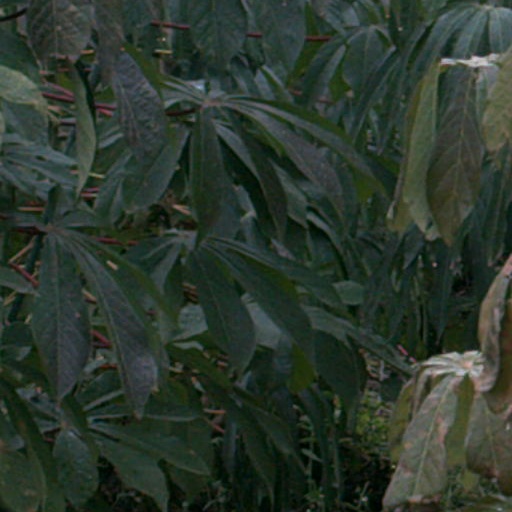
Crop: cassava